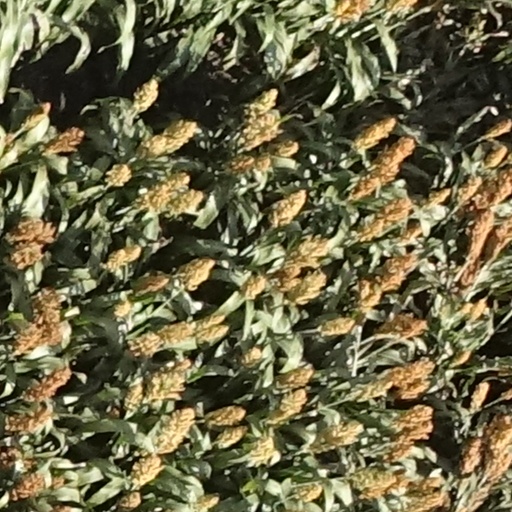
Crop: sorghum